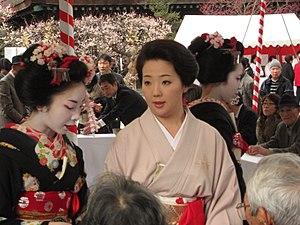
Les kanzashi sont des ornements traditionnels japonais, portés dans les cheveux pour agrémenter les coiffures des femmes. Certains modèles, comme les longues épingles en métal, pouvaient aussi être utilisés comme armes d’auto-défense.